Corpus Christi, Texas

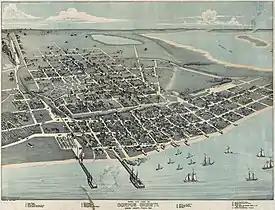
Map of Corpus Christi in 1887

Spaniard Alonso Alvarez de Pineda traveled in 1519 to this bay on the day of the religious Feast of Corpus Christi, so named the semitropical bay Corpus Christi.